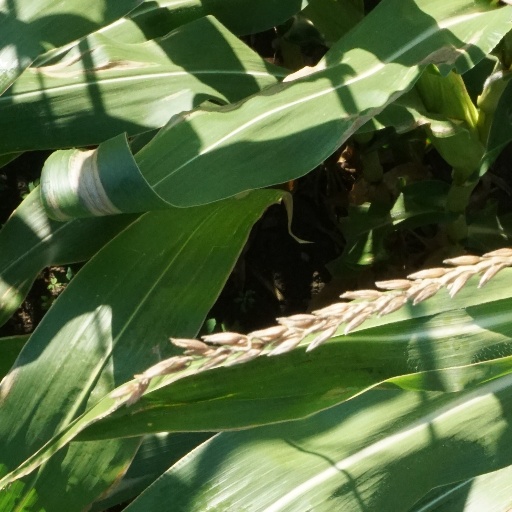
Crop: maize; corn